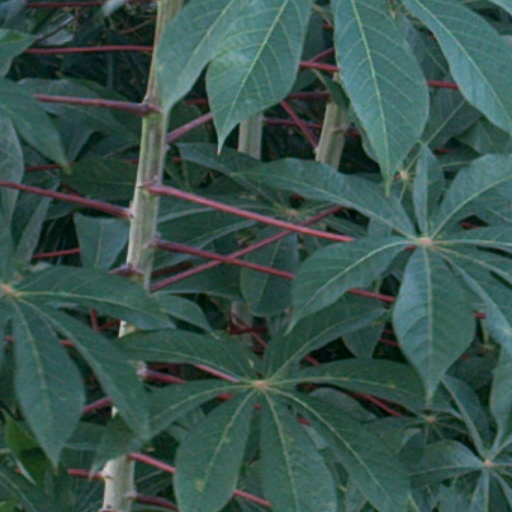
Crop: cassava